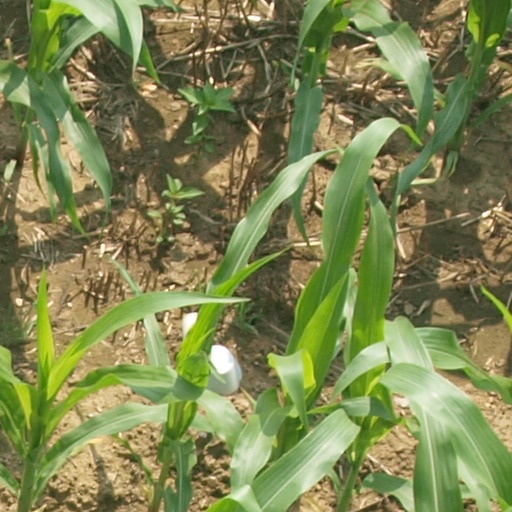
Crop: maize; corn